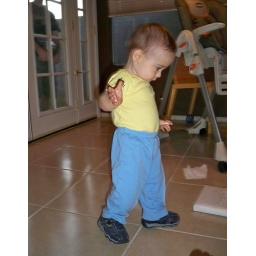
Me in my new big boy shoes